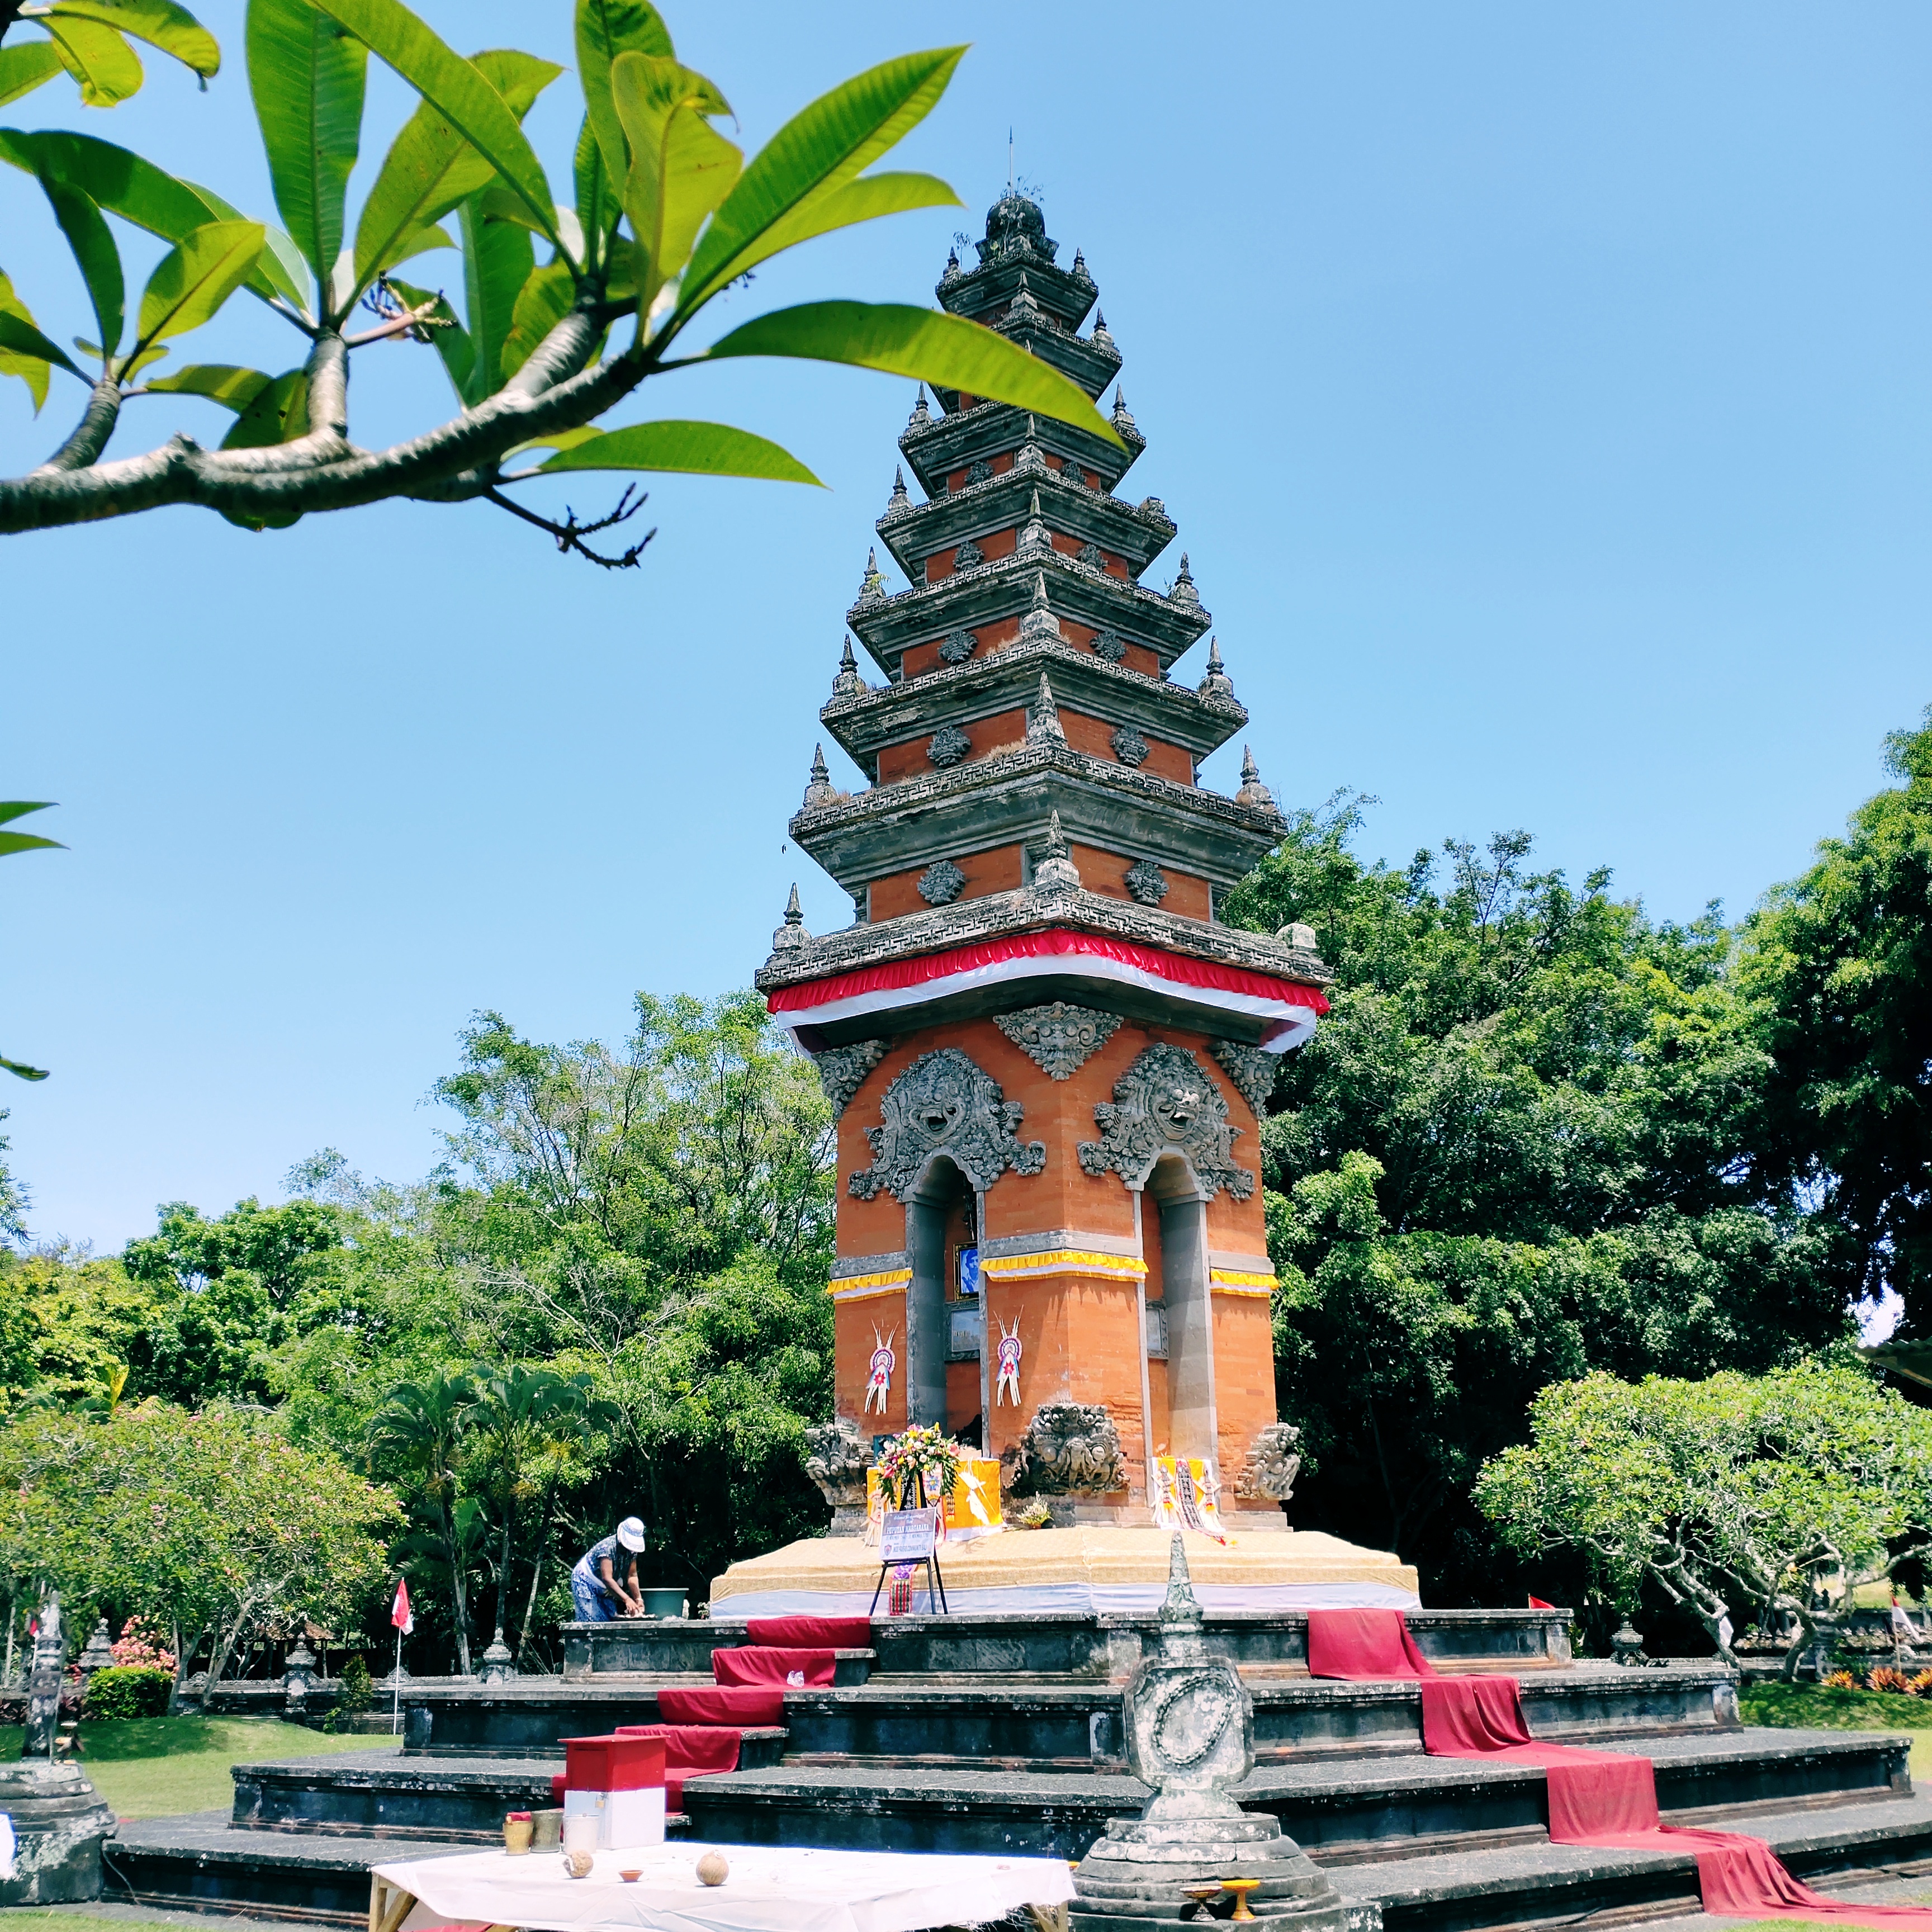
bali, indonesia, heroes, park, museum, veteran, war, ngurah, rai, tabanan, place of worship, chinese architecture, temple, landmark, architecture, japanese architecture, building, tree, pagoda, historic site, tower, wat, finial, shrine, plant, tourist attraction, tourism, leisure, hindu temple